I. A. Richards

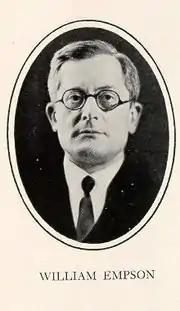
The poet and literary critic William Empson (1906–84) developed the methodology of New Criticism with the practice of close reading of literary works, prose and poetry; his best-known work is "Seven Types of Ambiguity" (1930).

Richards elaborated on an approach to literary criticism in "The Principles of Literary Criticism" (1924) and "Practical Criticism" (1929) which embodied aspects of the scientific approach from his study of psychology, particularly that of Charles Scott Sherrington.